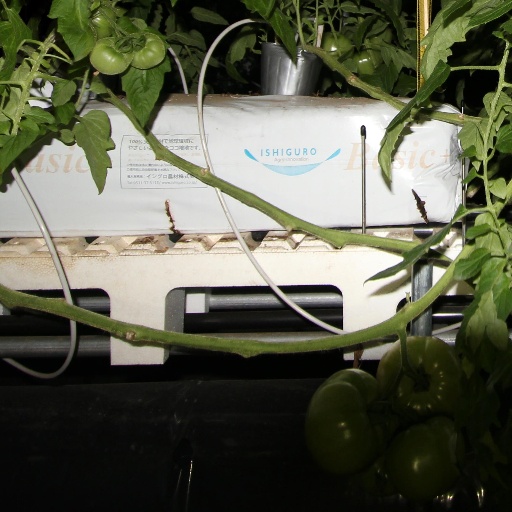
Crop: tomato